Berg Church (Senja)

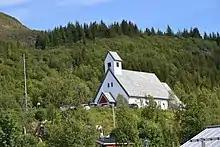
View of the church

Berg Church is a parish church of the Church of Norway in Senja Municipality in Troms county, Norway. It is located in the village of Skaland. It is the church for the Berg parish which is part of the Senja prosti (deanery) in the Diocese of Nord-Hålogaland. The white, stone church was built in a long church style in 1955 using plans drawn up by the architect Hans Magnus. The church seats about 225 people.